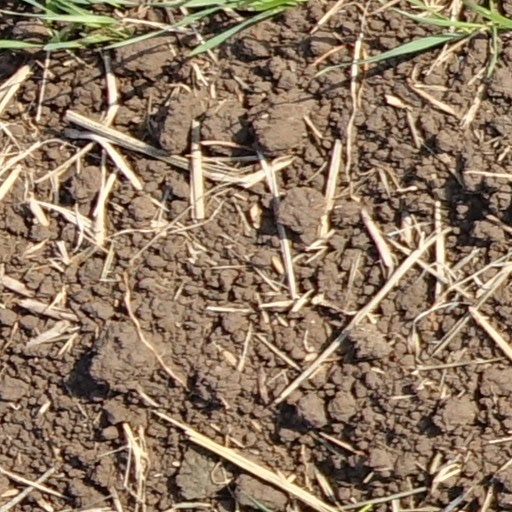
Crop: wheat